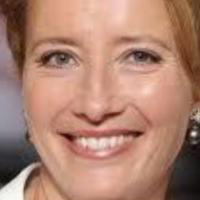
Age group: age 41-55